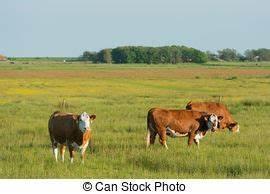
cow